Cage on the Sea

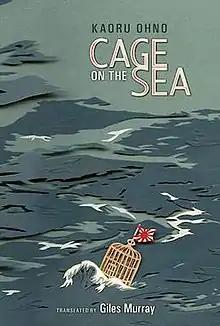
First English edition (2014)

is a 1998 novel, written by Japanese author Kaoru Ohno about a group of Japanese holdouts on the island of Anatahan in the Pacific Ocean. The Anatahan holdouts had also inspired a 1953 film, "Anatahan".